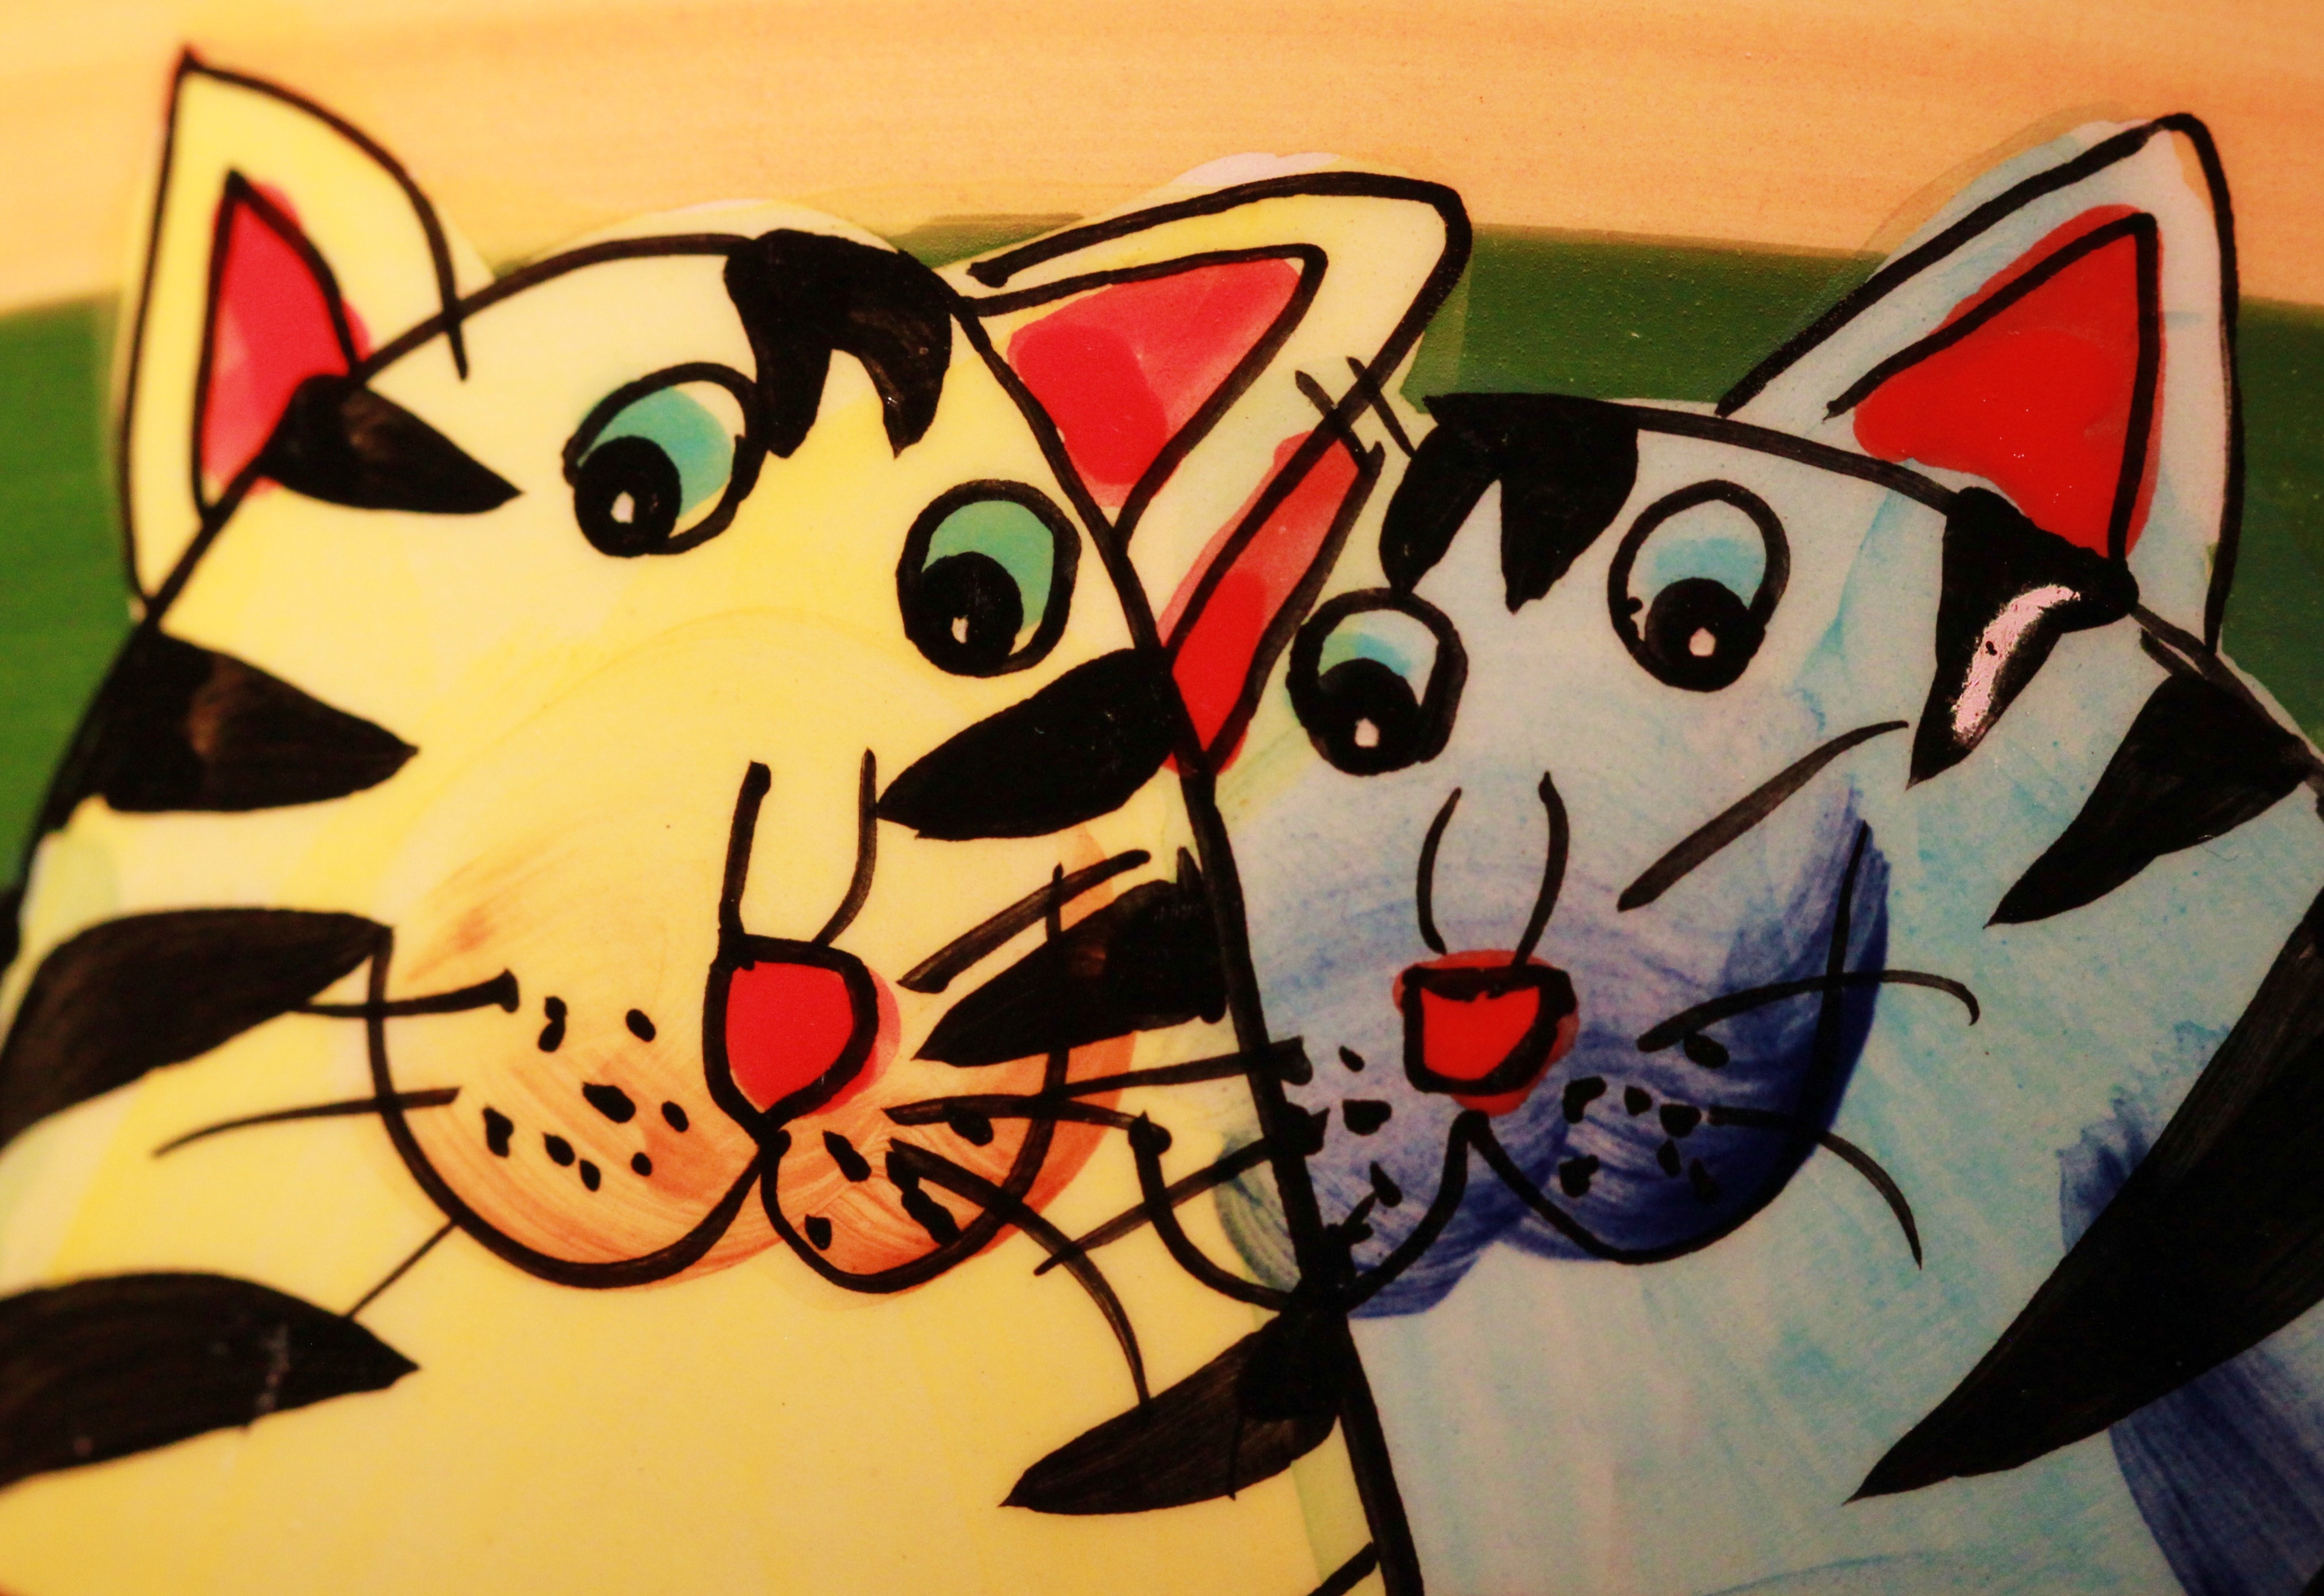
glass, animal, portrait, cat, color, colorful, graffiti, close, art, sketch, drawing, illustration, head, funny, painted, faces, porcelain, cartoon, animal portrait, tiger cat, cat face, modern art, drawn, cat faces